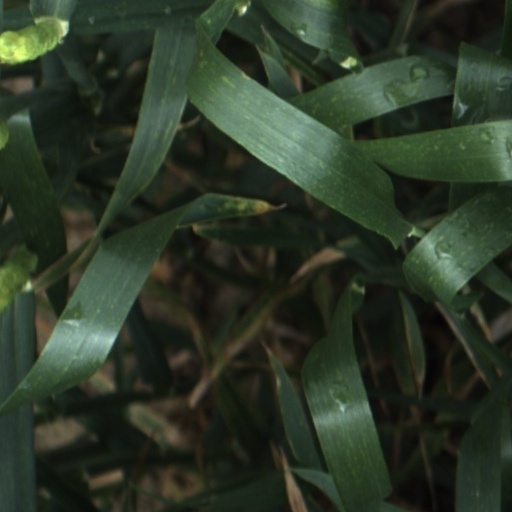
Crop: wheat